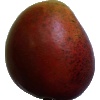
Label: red_mango